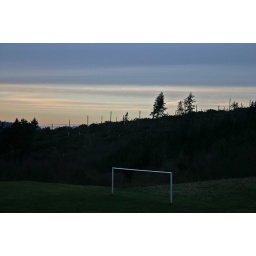
The hill in the background used to be covered with woods - now there's just some tree skeletons.